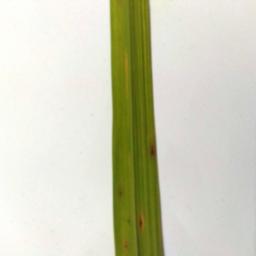
Label: Rice___Brown_Spot